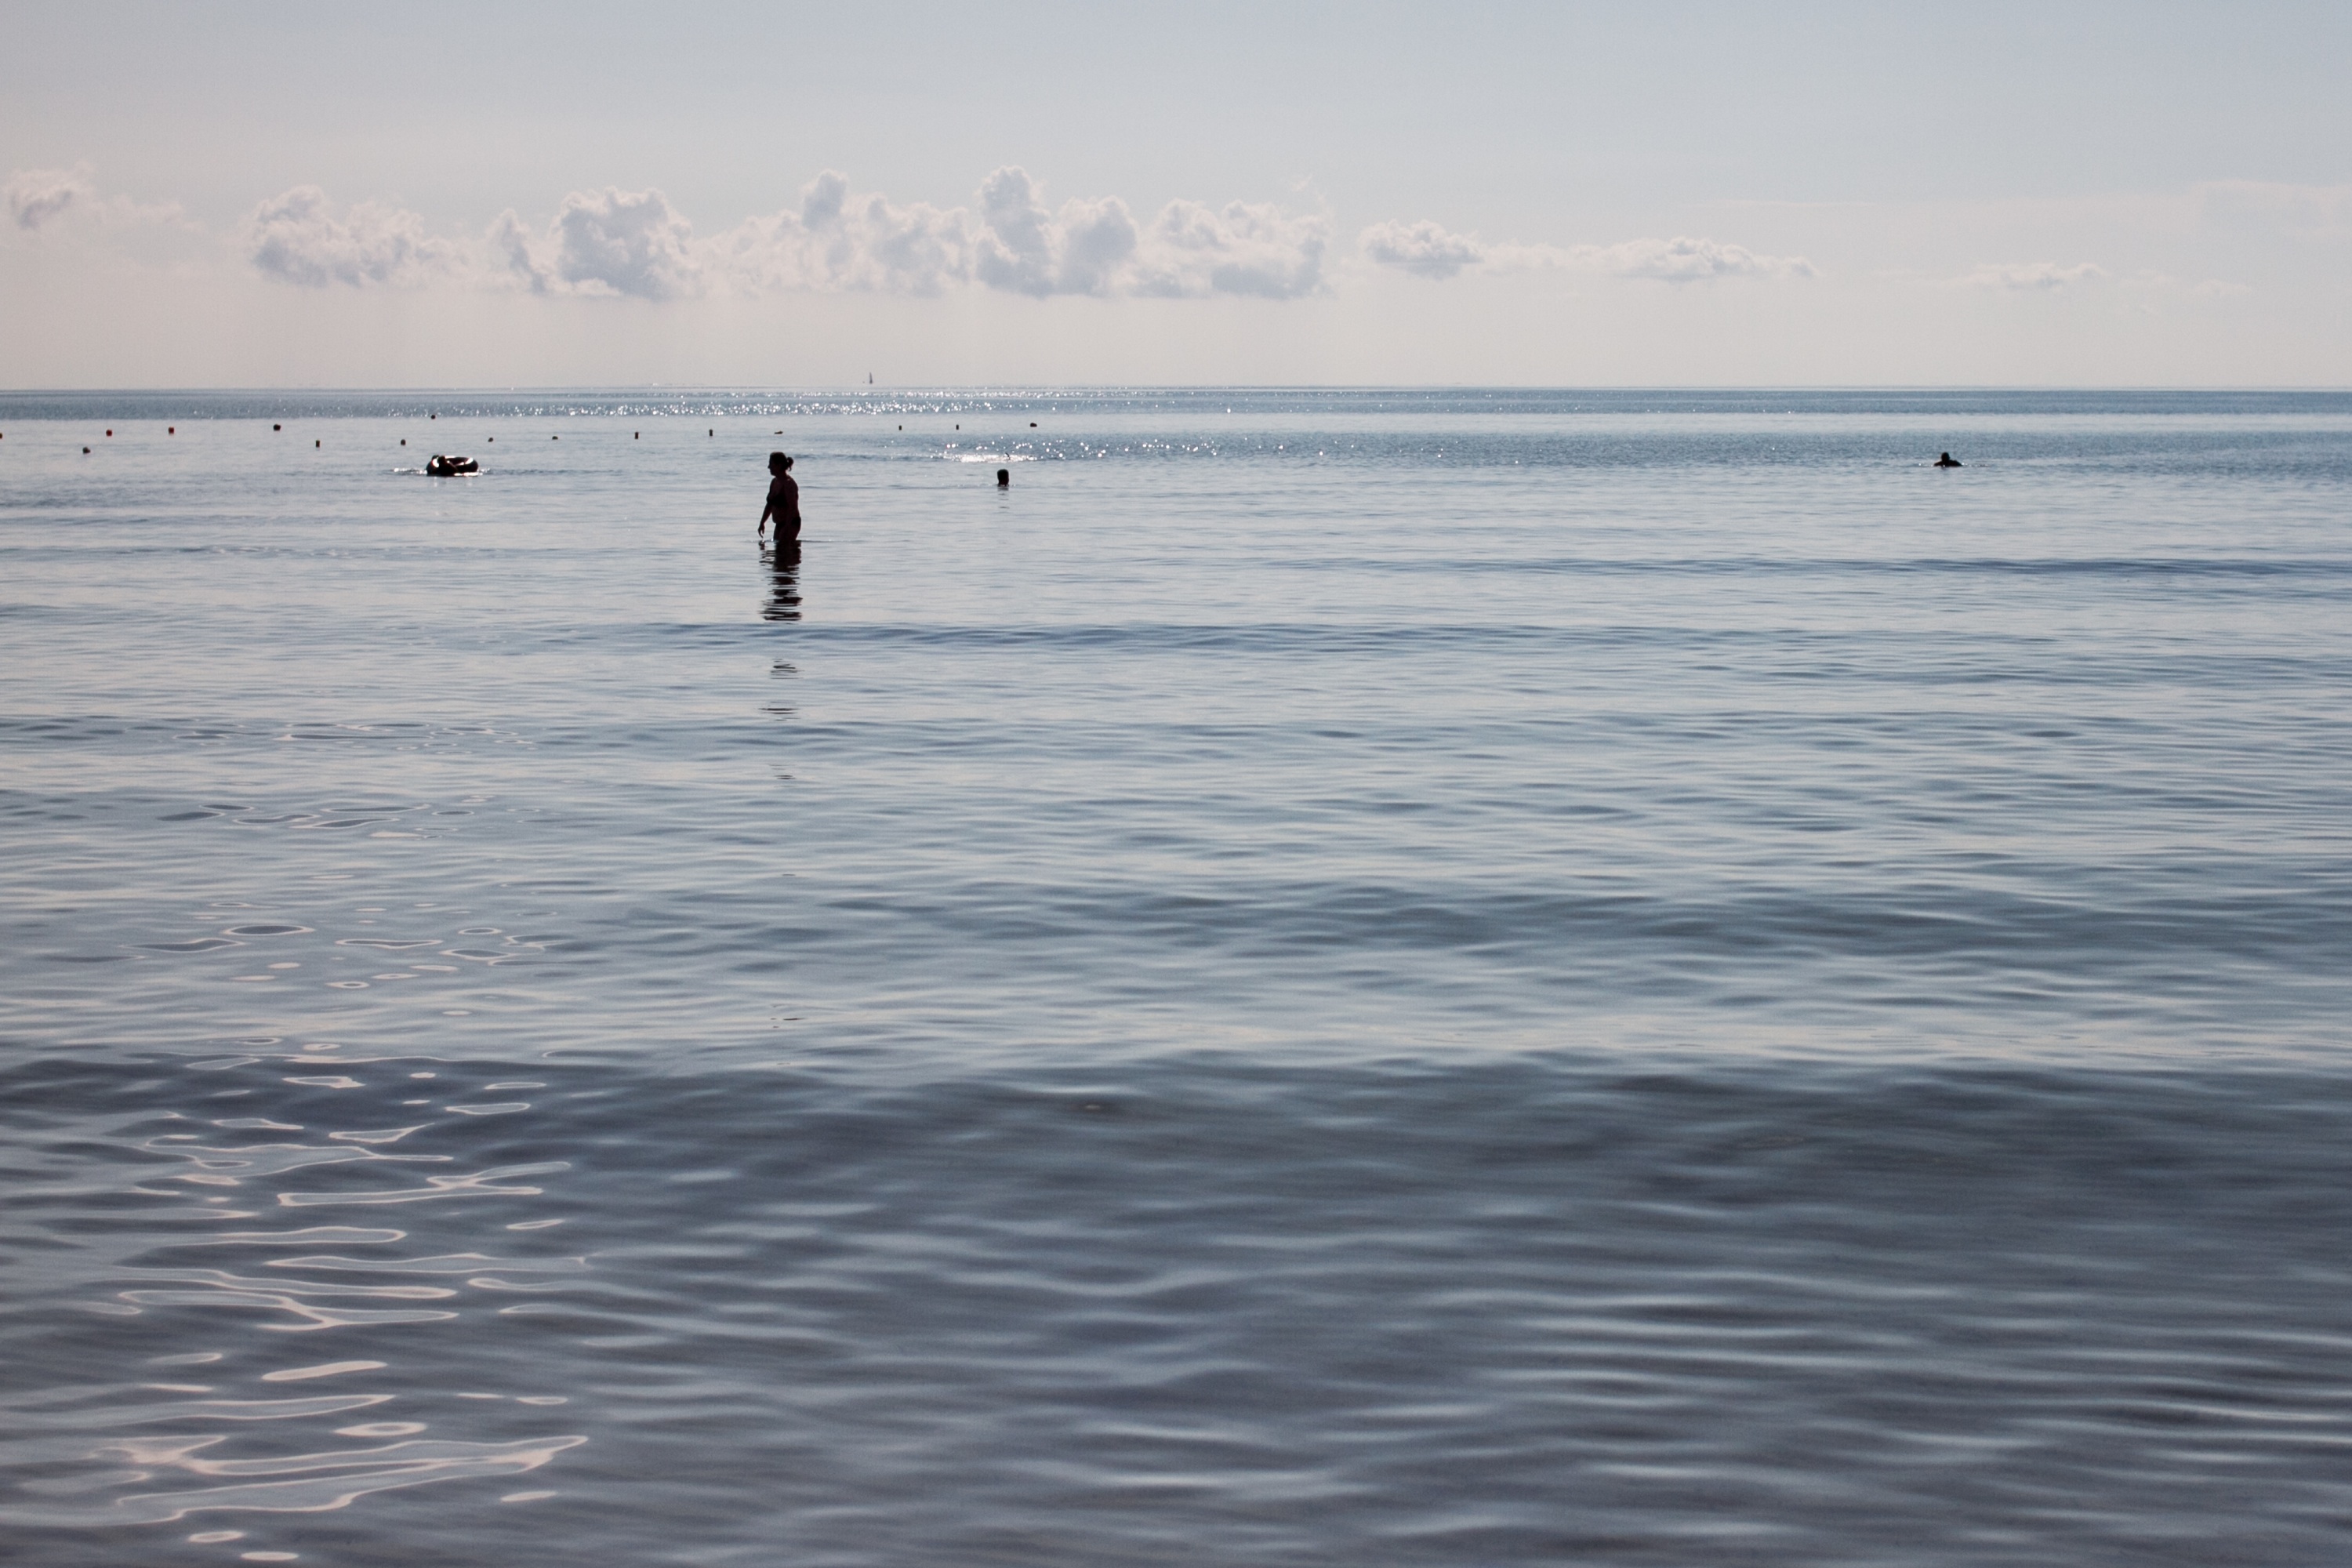
beach, sea, coast, water, ocean, horizon, shore, wave, lake, bay, body of water, mudflat, wind wave